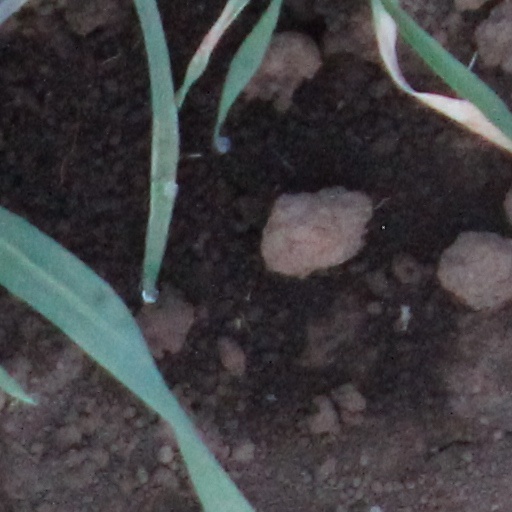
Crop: wheat